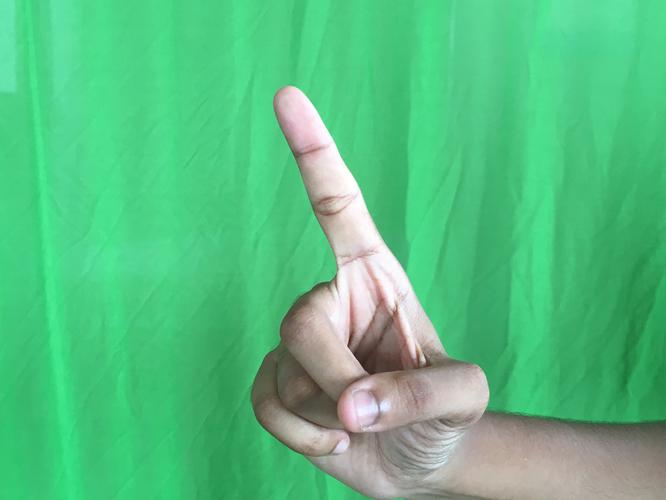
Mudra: Suchi
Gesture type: single_hand